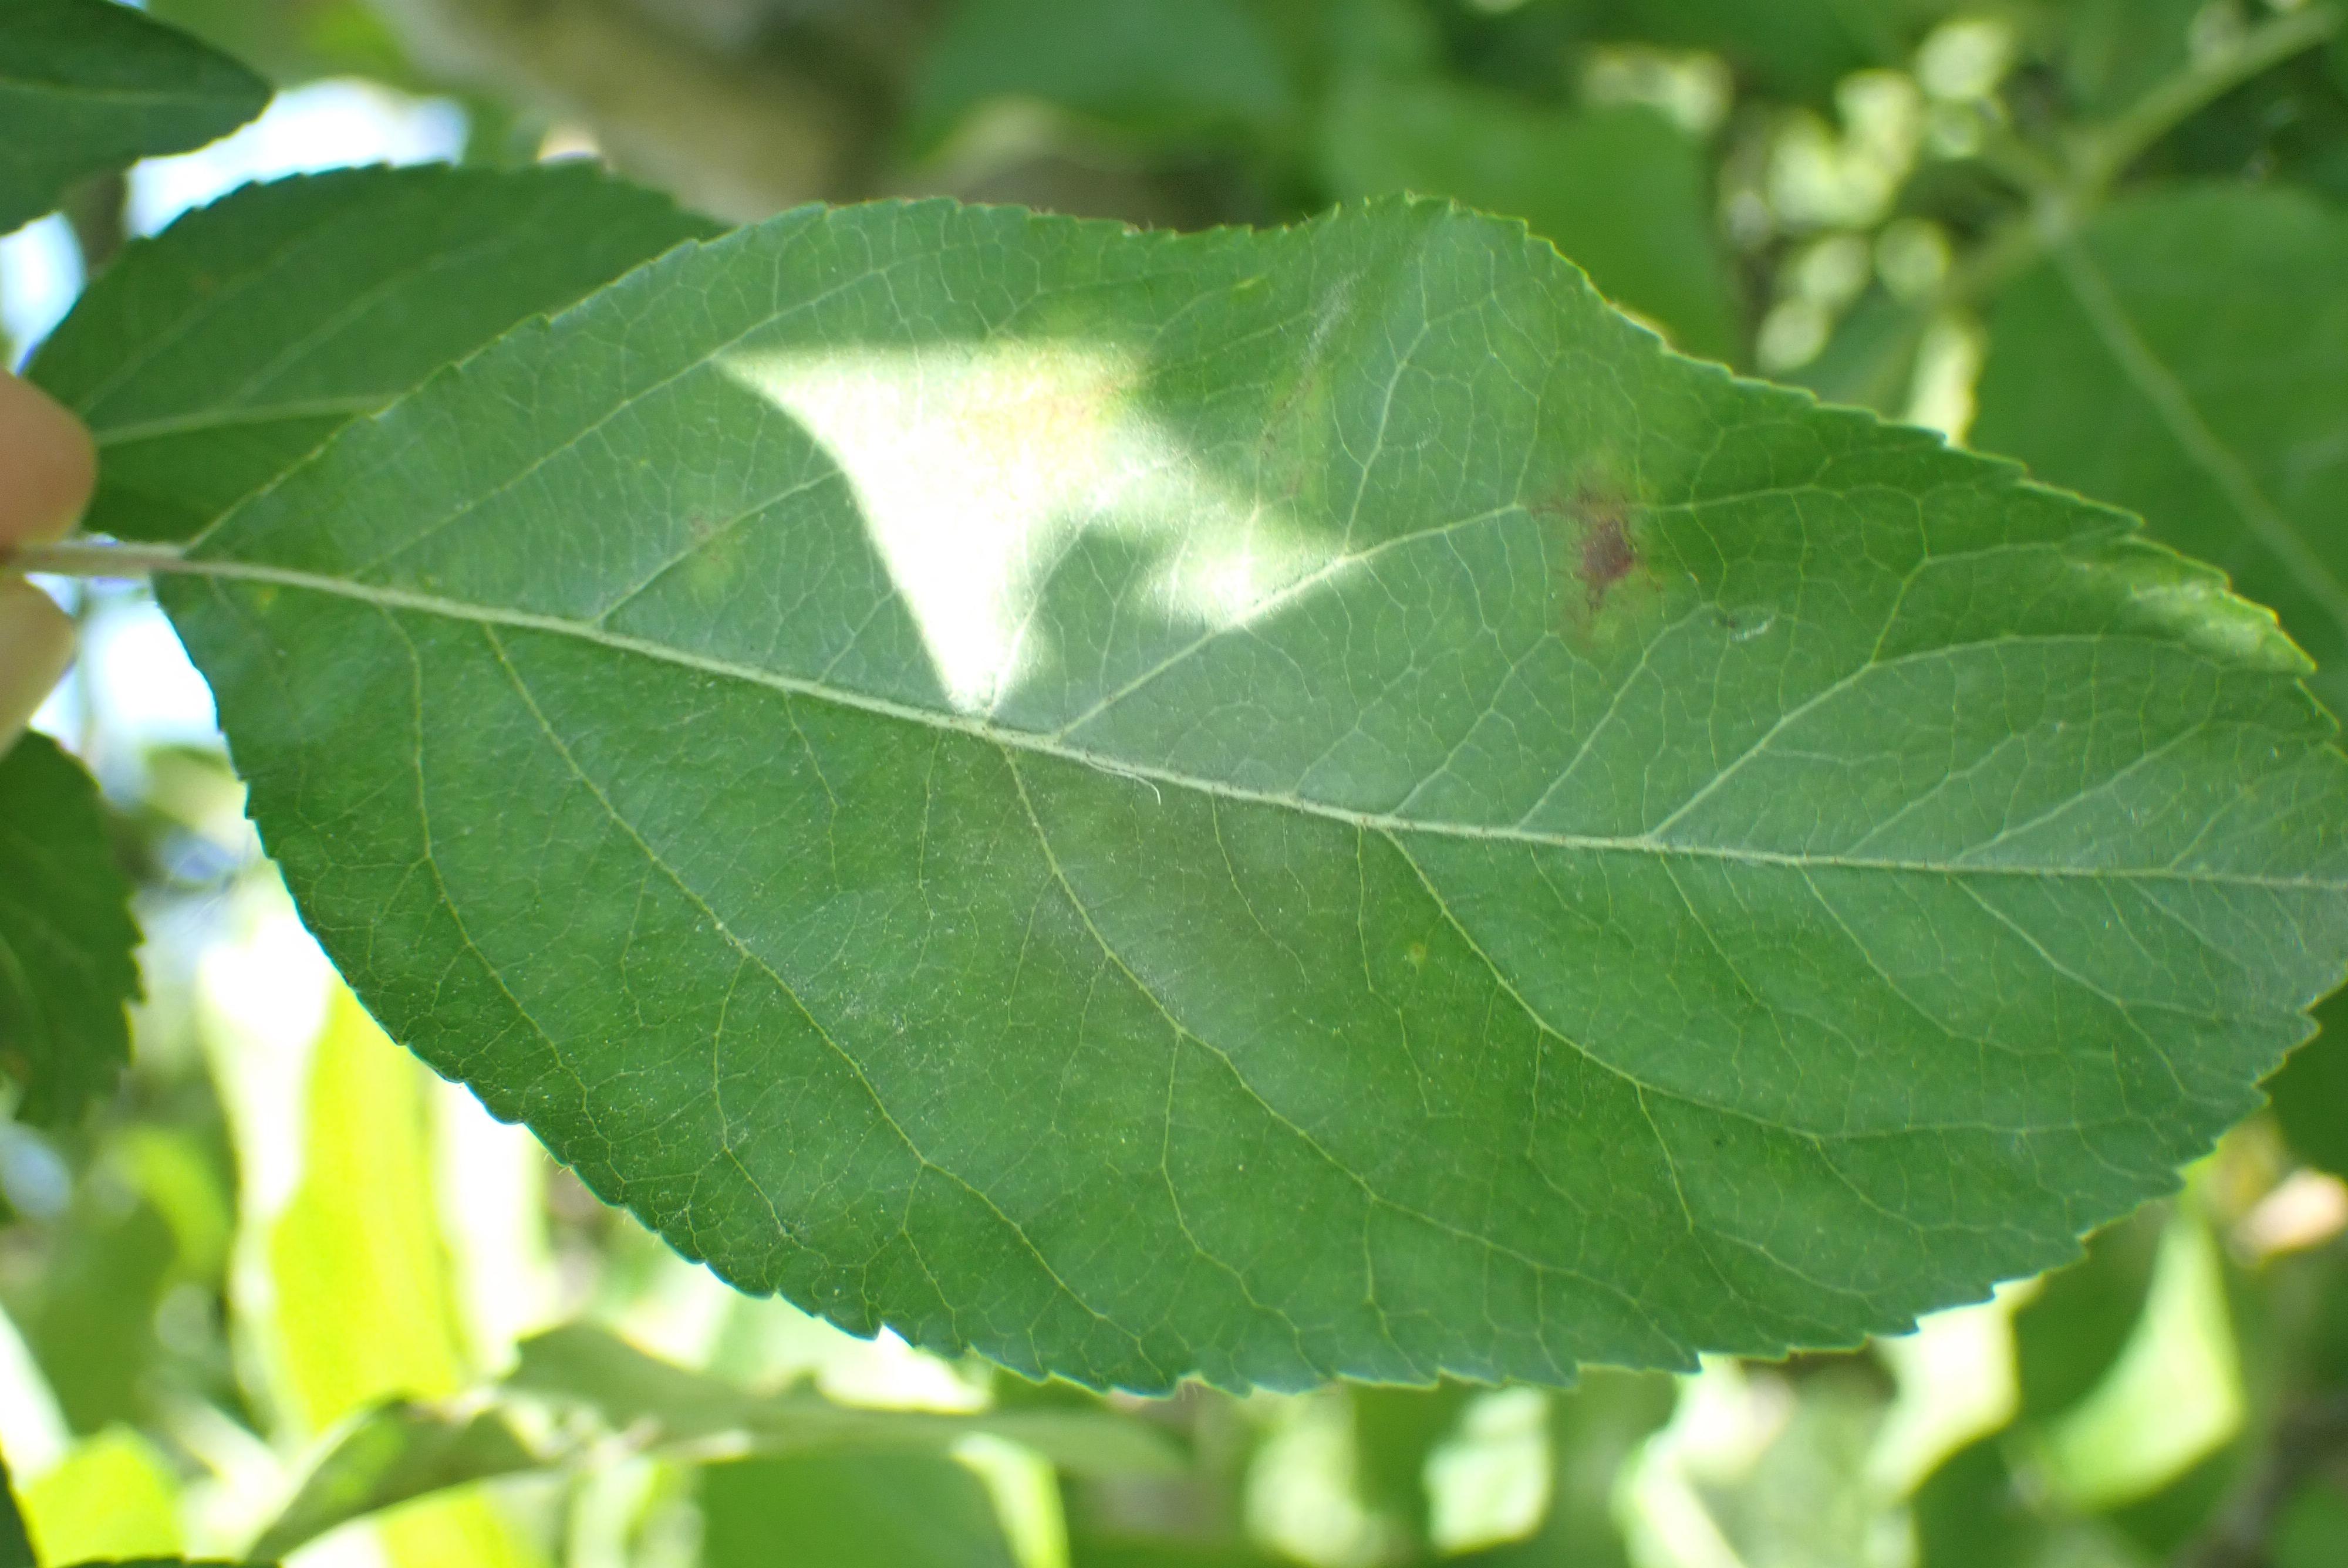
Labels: scab